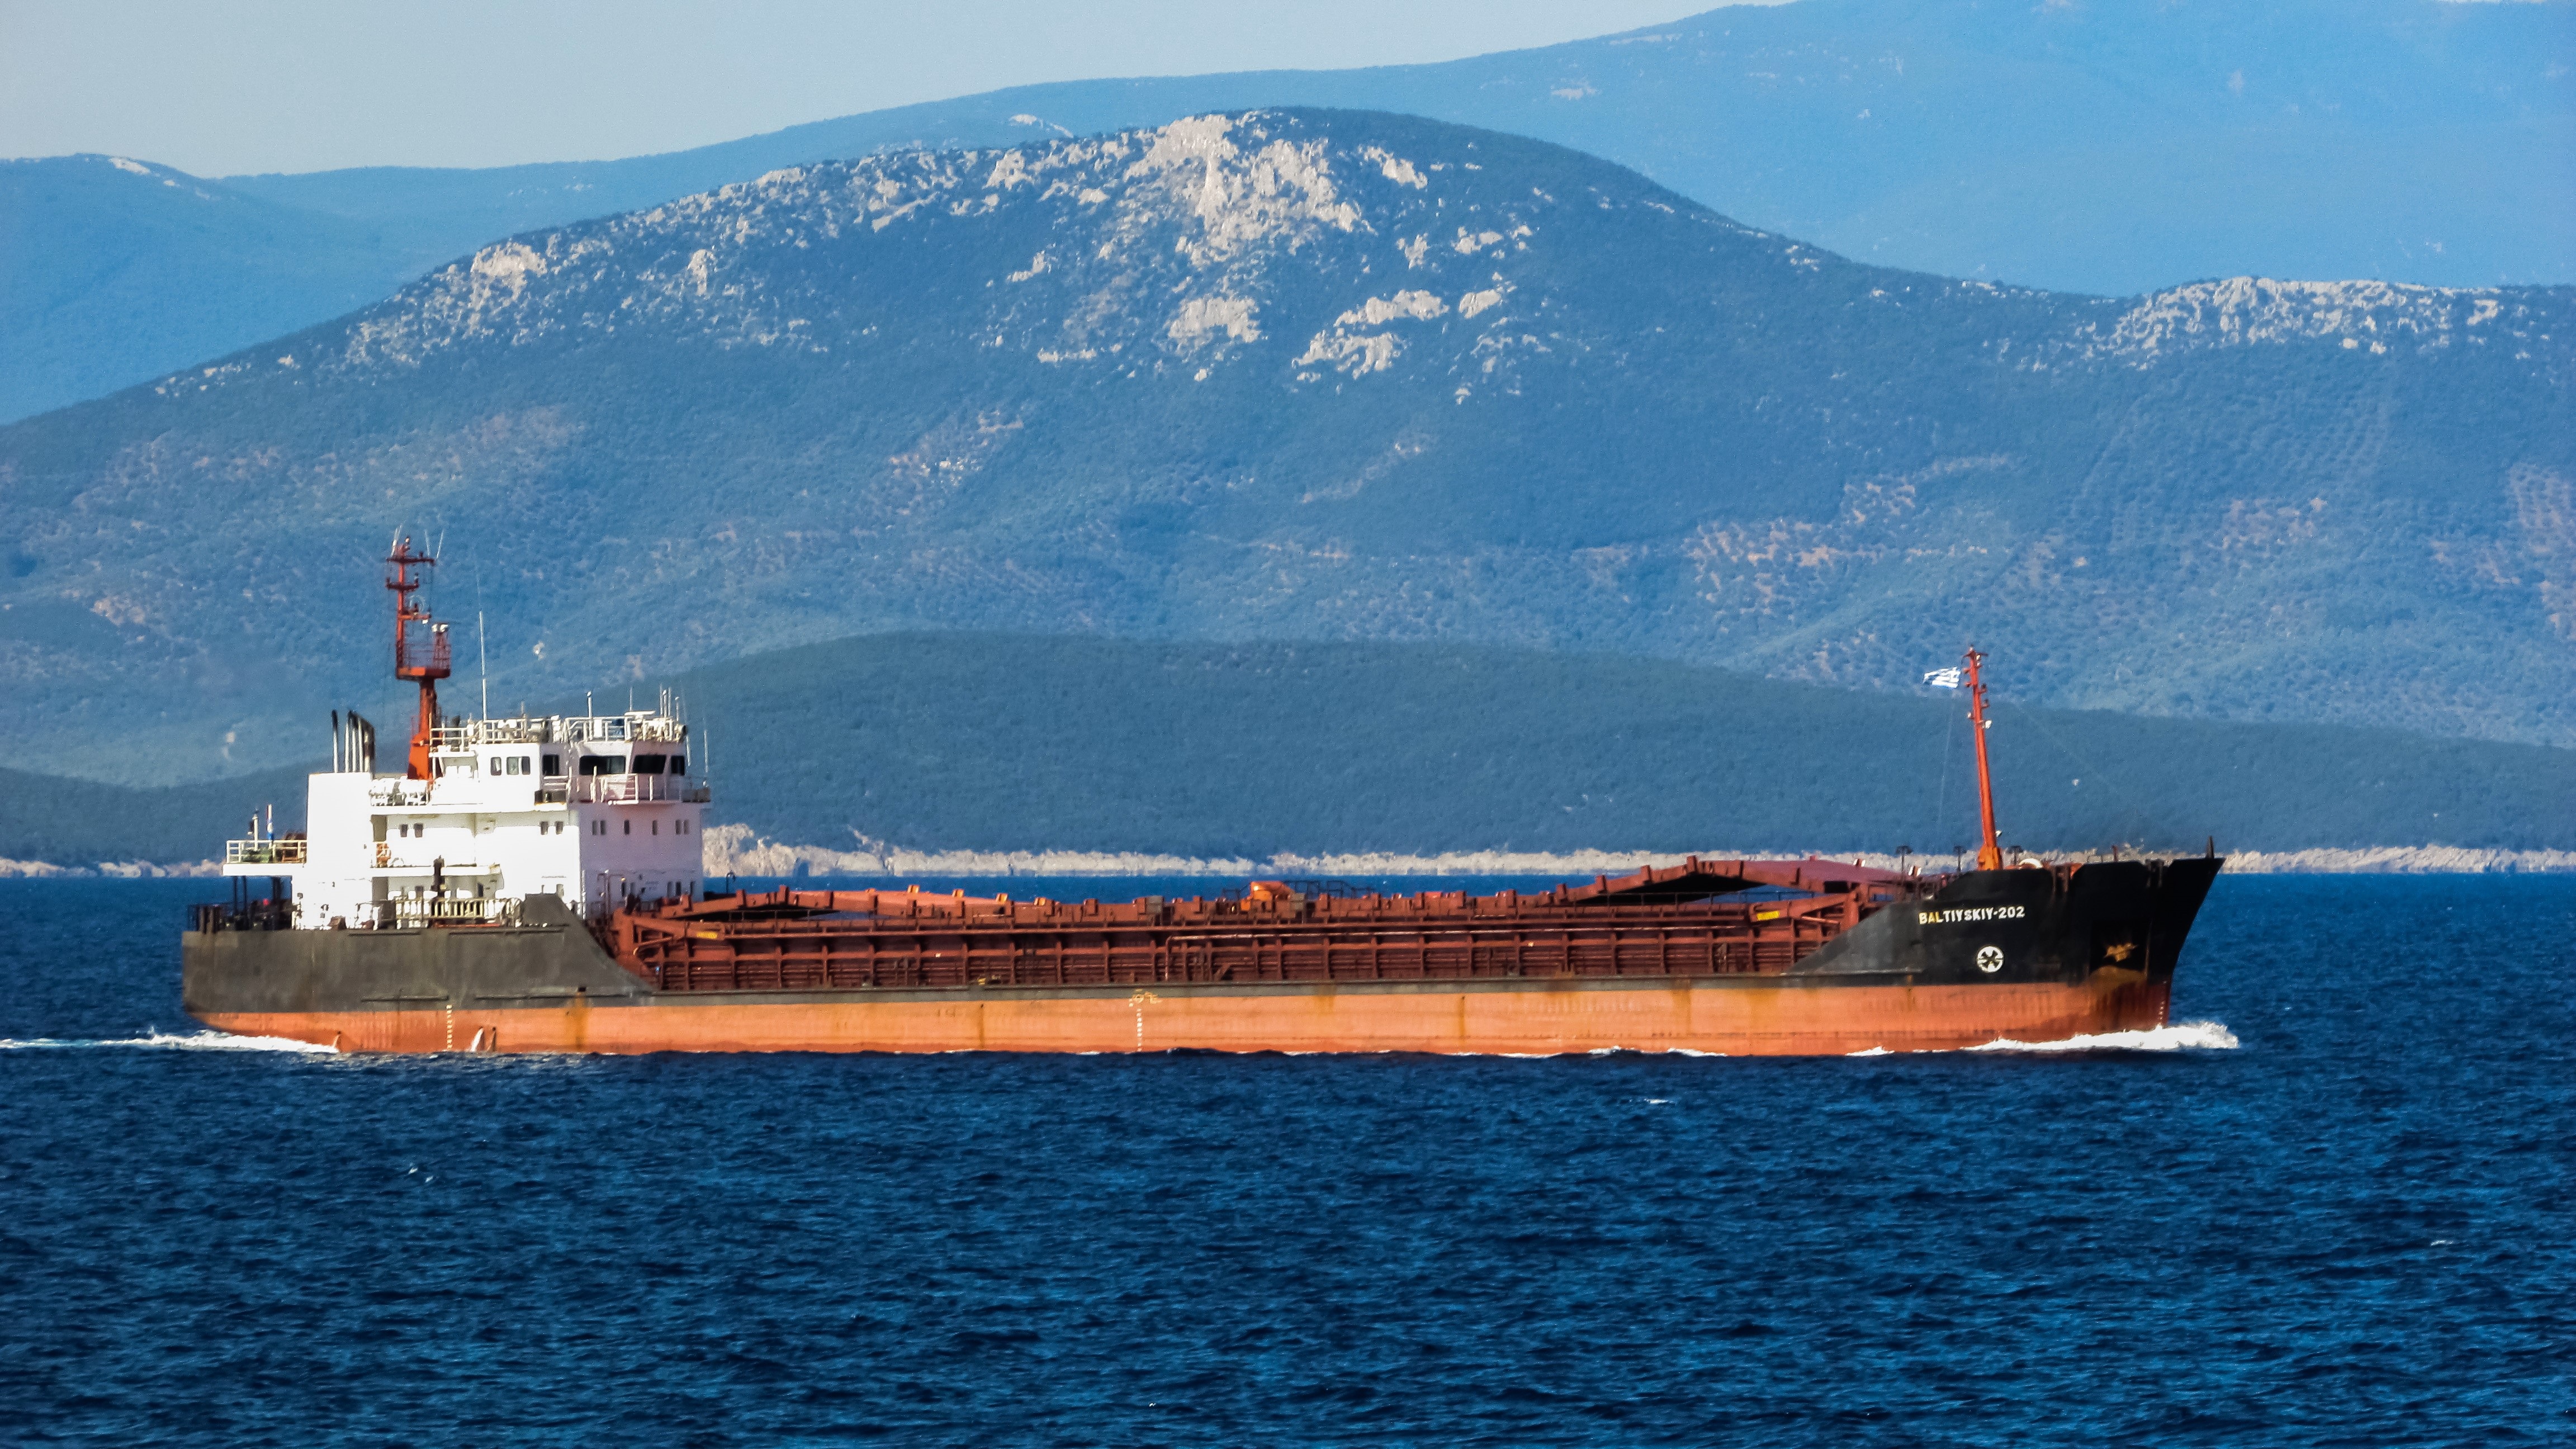
sea, boat, ship, vessel, vehicle, cargo ship, nautical, cargo, greece, commercial, channel, watercraft, container ship, fishing vessel, freight transport, pagasitikos gulf, oil tanker, tank ship, bulk carrier, floating production storage and offloading